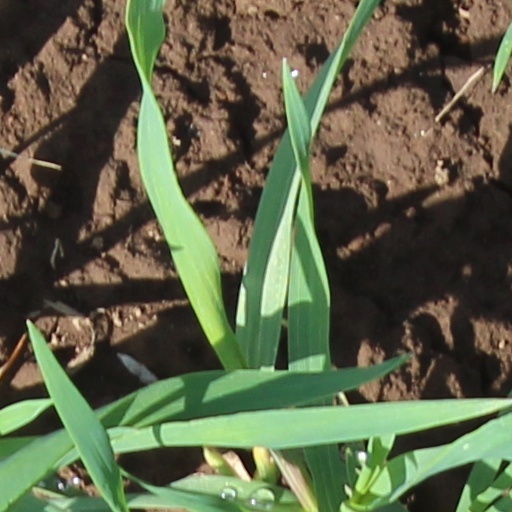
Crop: wheat